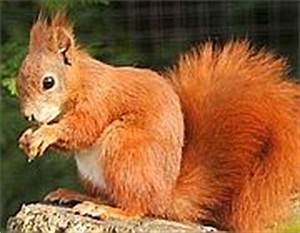
Label: scoiattolo